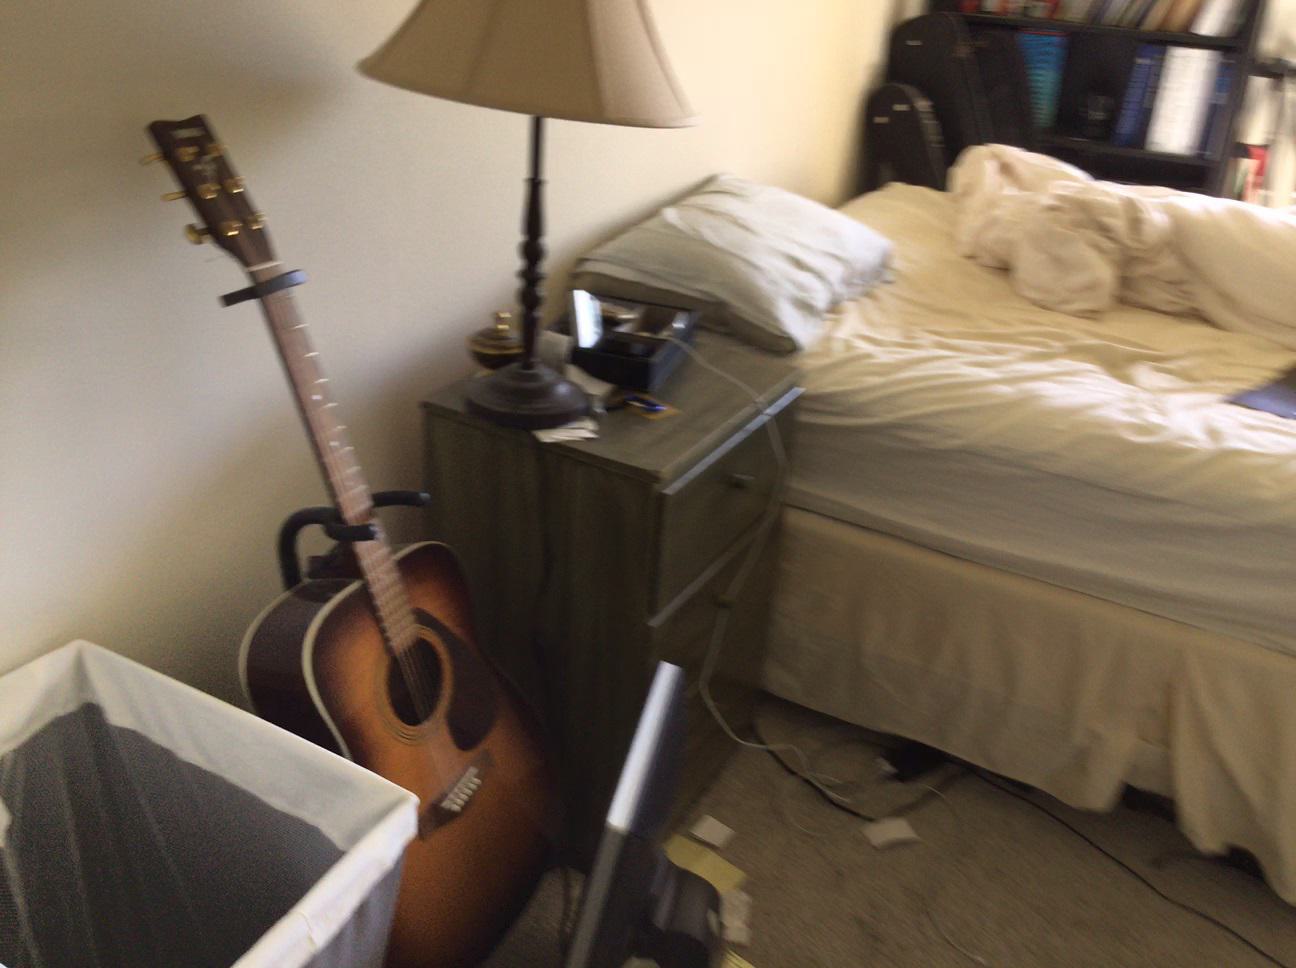
Question: Is the guitar right of the clock from the second object's perspective? Final answer should be yes or no.
Answer: Yes